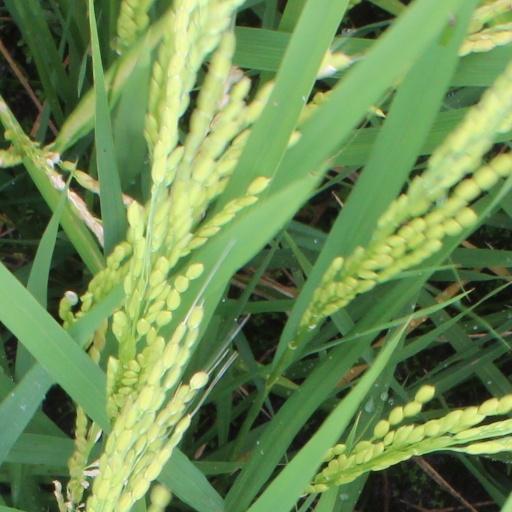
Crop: rice